Theerpugal Virkapadum

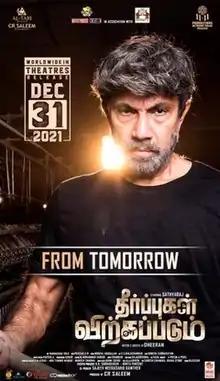
Theatrical release poster

Theerpugal Virkapadum is a 2021 Indian Tamil-language vigilante thriller film directed by Dheran, starring Sathyaraj, Madhusudhan Rao, Smruthi Venkat and Harish Uthaman. The film is completely shot in 8K resolution and has cinematography by Garudavega Anji. It also has a dubbed Telugu version titled as "Emergency".